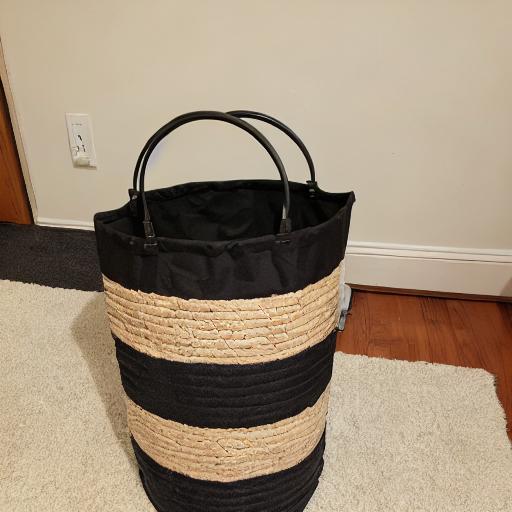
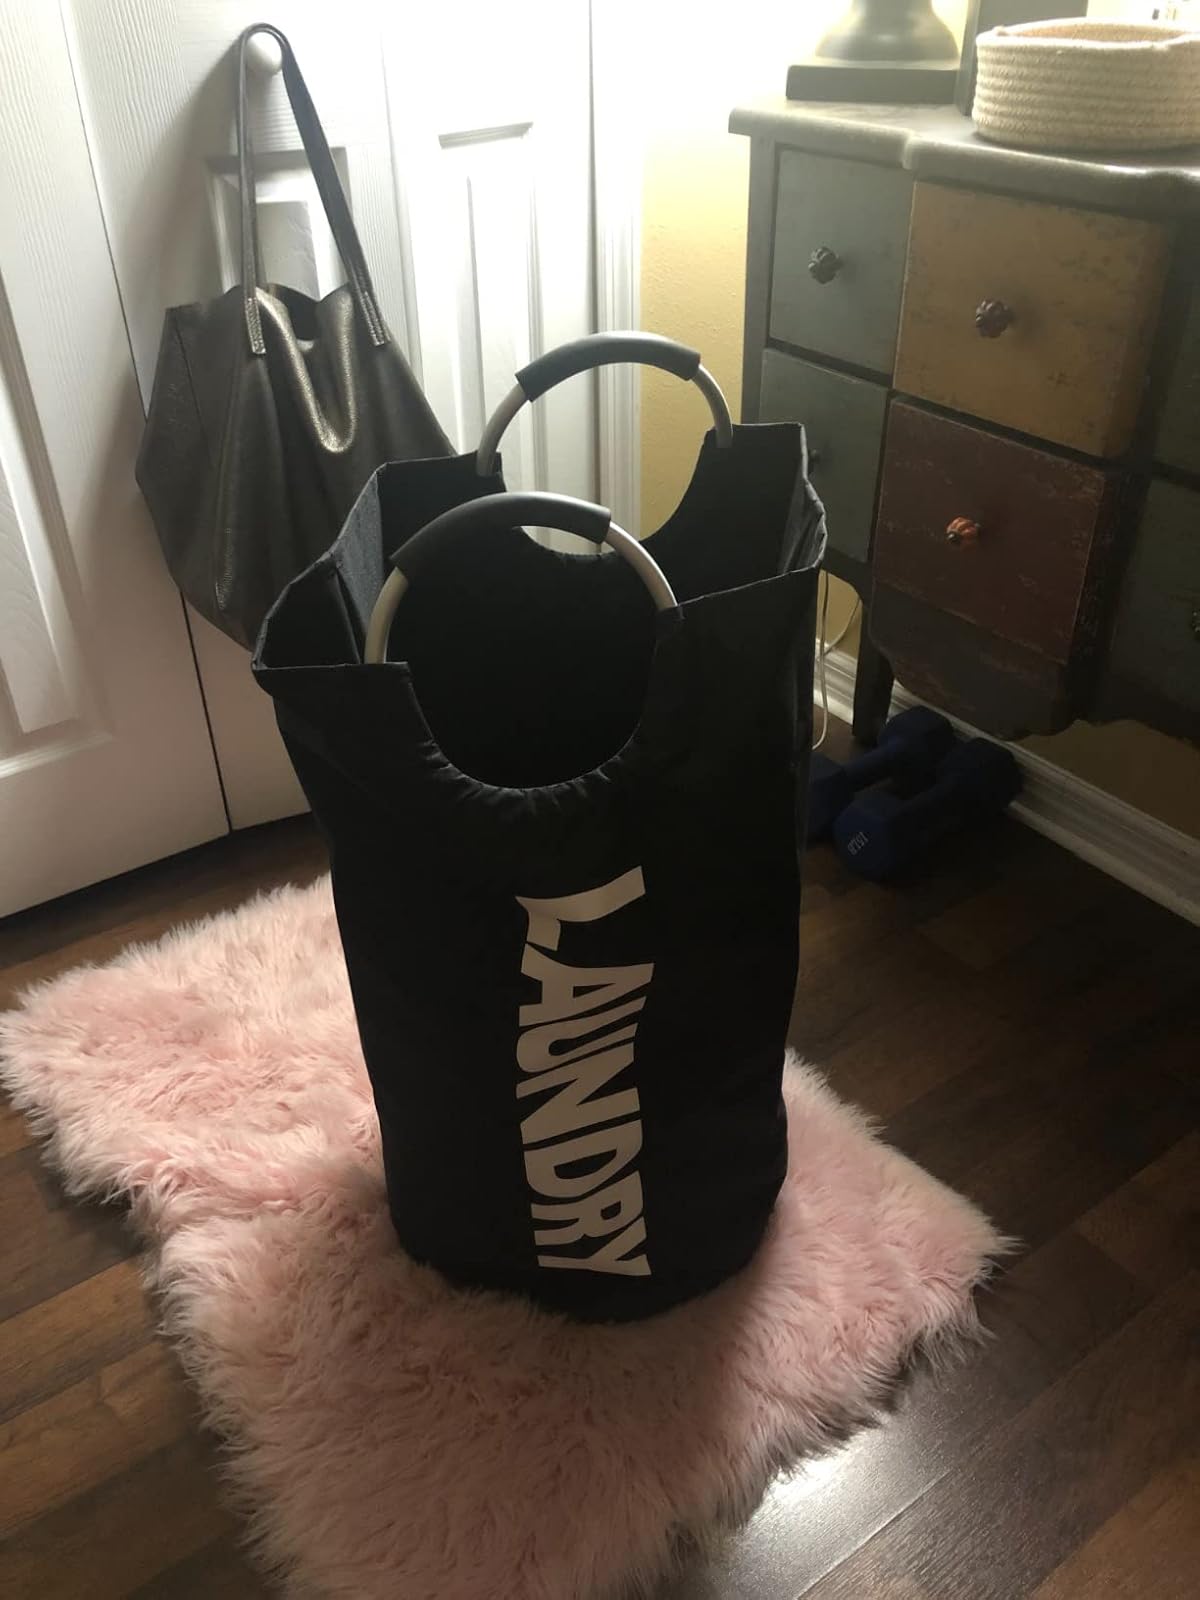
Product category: items_hamper
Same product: no